Moorfields

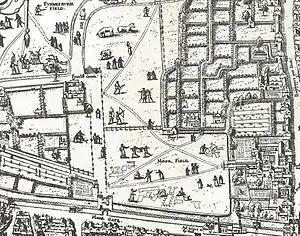
Moorgate (at bottom) and the Moorfields area shown on the "Copperplate" map of London of the 1550s

The origins of Moorfields lie in a wider area, described by William Fitzstephen as the "great fen which washed against the northern wall of the City". The marshy conditions appear to have been caused by London's Wall acting as a dam, restricting the flow of the river.